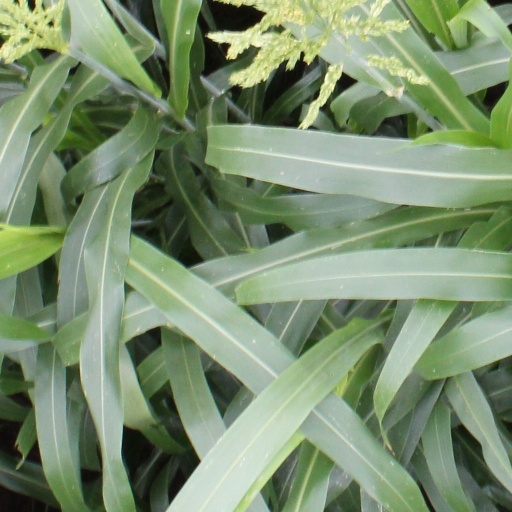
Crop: sorghum